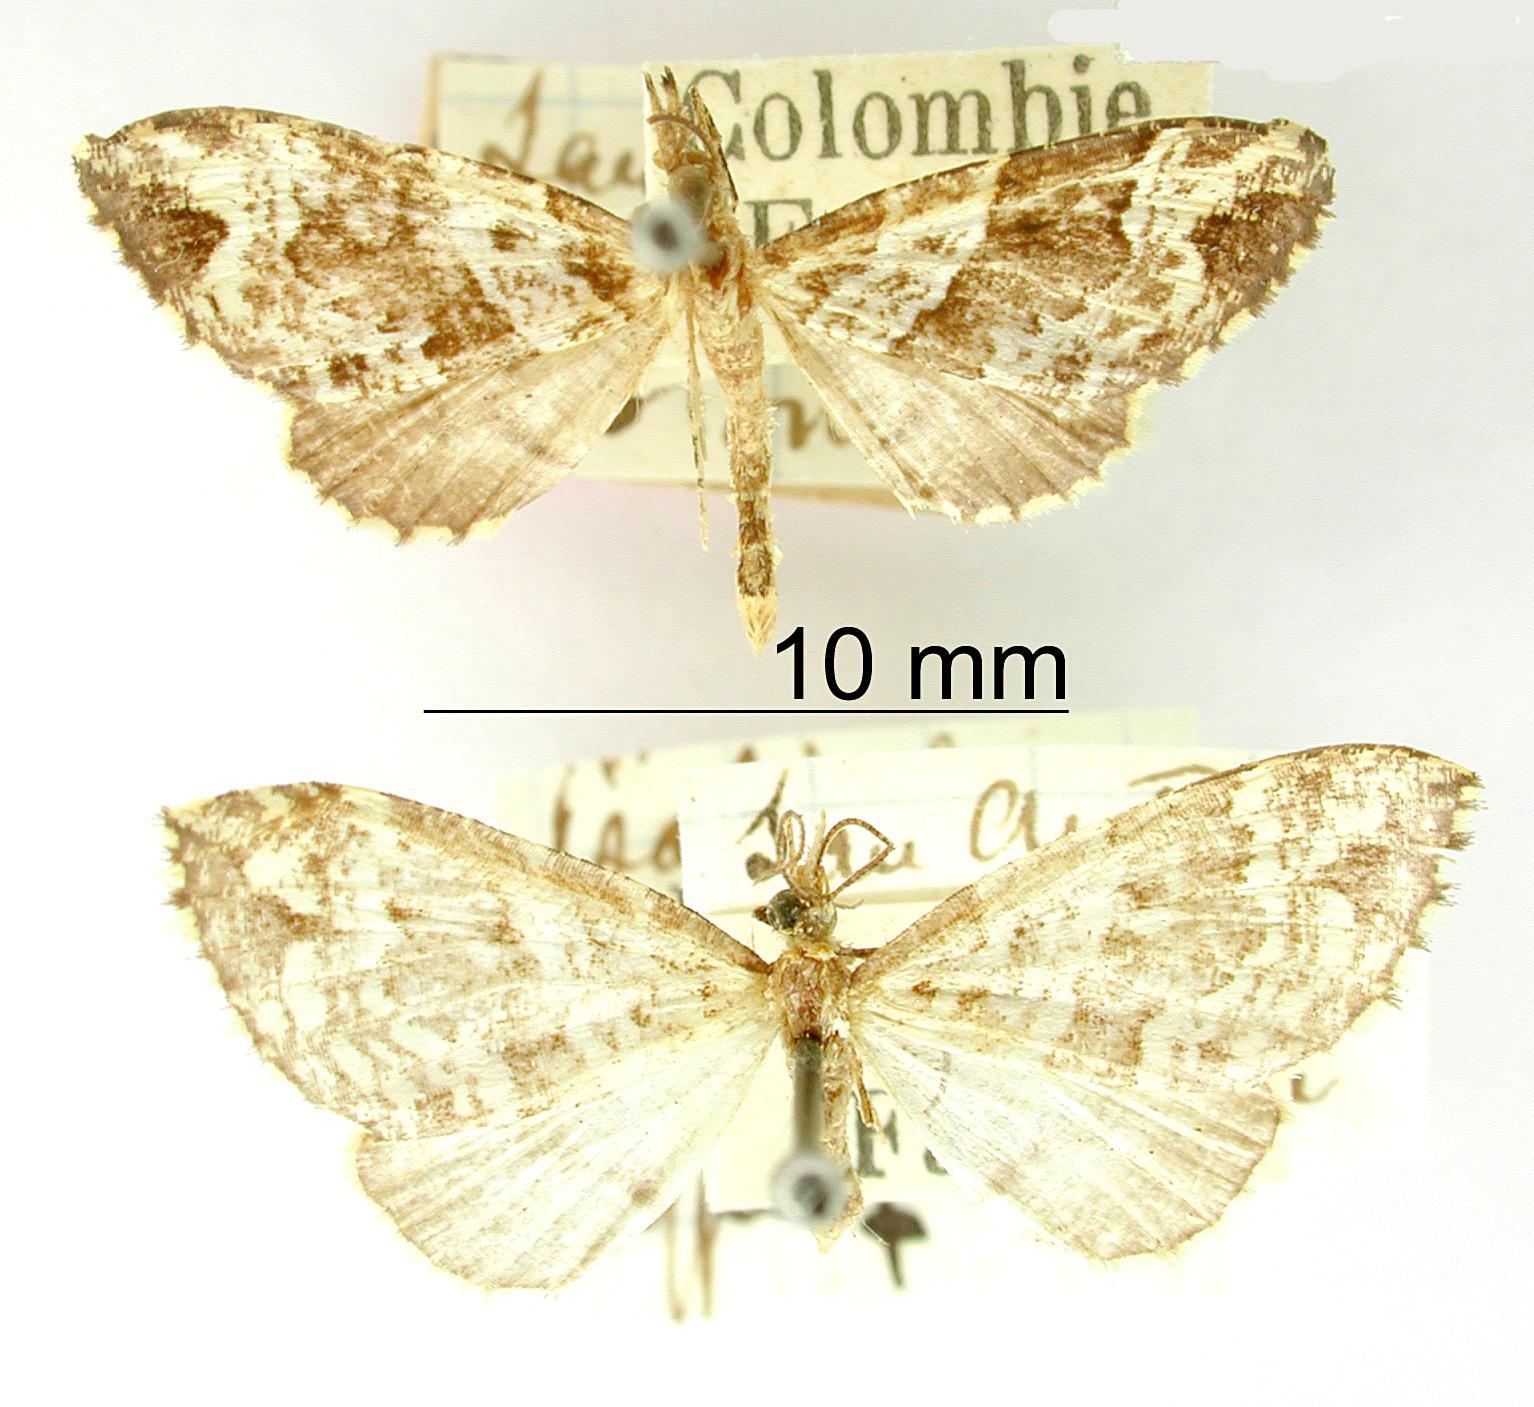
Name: Psaliodes composita
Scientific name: Psaliodes composita Dognin, 1910
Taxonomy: Animalia, Arthropoda, Insecta, Lepidoptera, Geometridae, Larentiinae
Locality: San Antonio pres Cali, Colombia